Berthold Tours

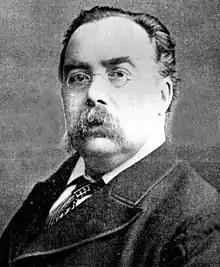
Berthold Tours

Berthold Tours (Rotterdam, Dec 17, 1838 – London, Mar 11, 1897) was a Dutch-born English violinist, composer and music editor. His first music teacher was his father, Barthelemy Tours (1797-1864), who was organist of the Groote or St Laurens Kerk in Rotterdam for thirty years, a conductor, and a violinist of European wide reputation, while he studied composition with Johannes Verhulst. Later, he studied composition with François-Joseph Fétis at the conservatory in Brussels and then continued his studies in Leipzig.